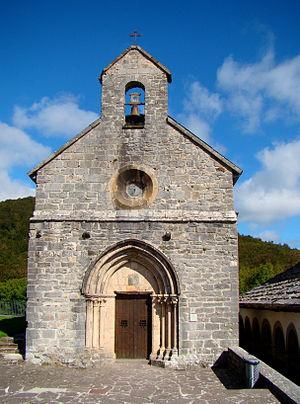
Roncevaux, Orreaga en basque ou Roncesvalles en espagnol, et officiellement Orreaga / Roncesvalles, est une commune de la comarque d'Auñamendi, en Navarre, dans le nord de l'Espagne.